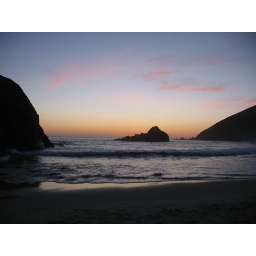
Pacific coast road trip, 2008. April 11, 2008. Pfeiffer Beach off of CA 1, near Big Sur, CA.